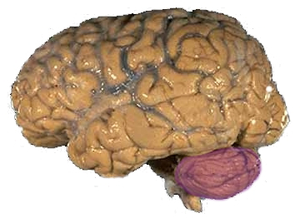
Lillehjerne
En menneskehjerne; lillehjernen er den lilla del
Lillehjernen er en del af hjernen, og den ligger bagest i hjernekassen lige under storhjernen.